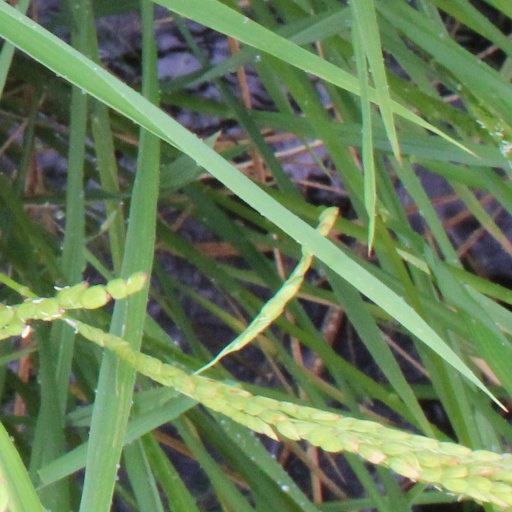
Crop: rice